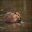
Label: beaver